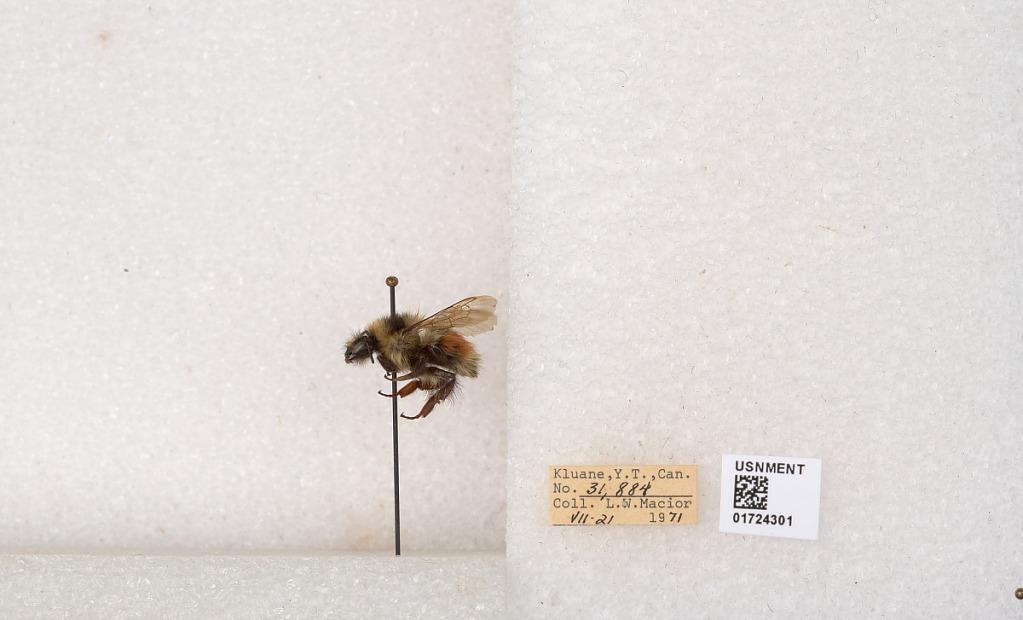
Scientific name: Bombus (Pyrobombus) sylvicola Kirby
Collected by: L. Macior
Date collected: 1971-7-21
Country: Canada
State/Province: Yukon Territory
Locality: Kluane National Park and Reserve
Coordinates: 60.7493, -139.504